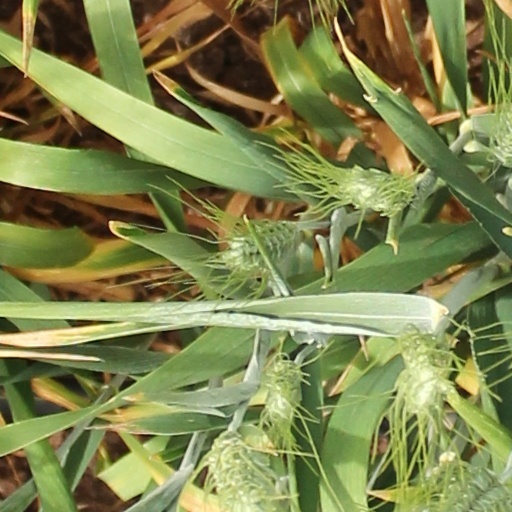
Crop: wheat